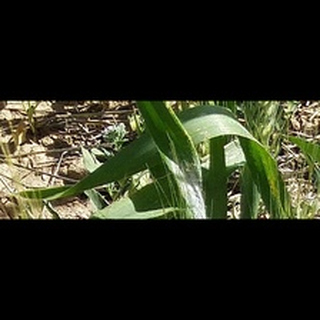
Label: healthy_wheat